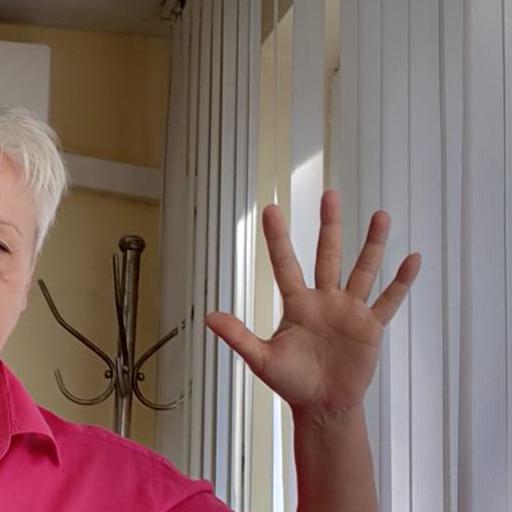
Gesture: palm